Leonardo Castellani

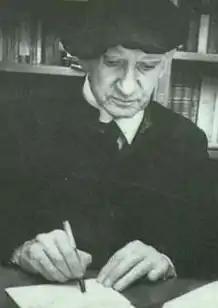
Leonardo Castellani

Leonardo Castellani (November 16, 1899March 15, 1981) was an Argentine priest, essayist, novelist, poet and theologian.